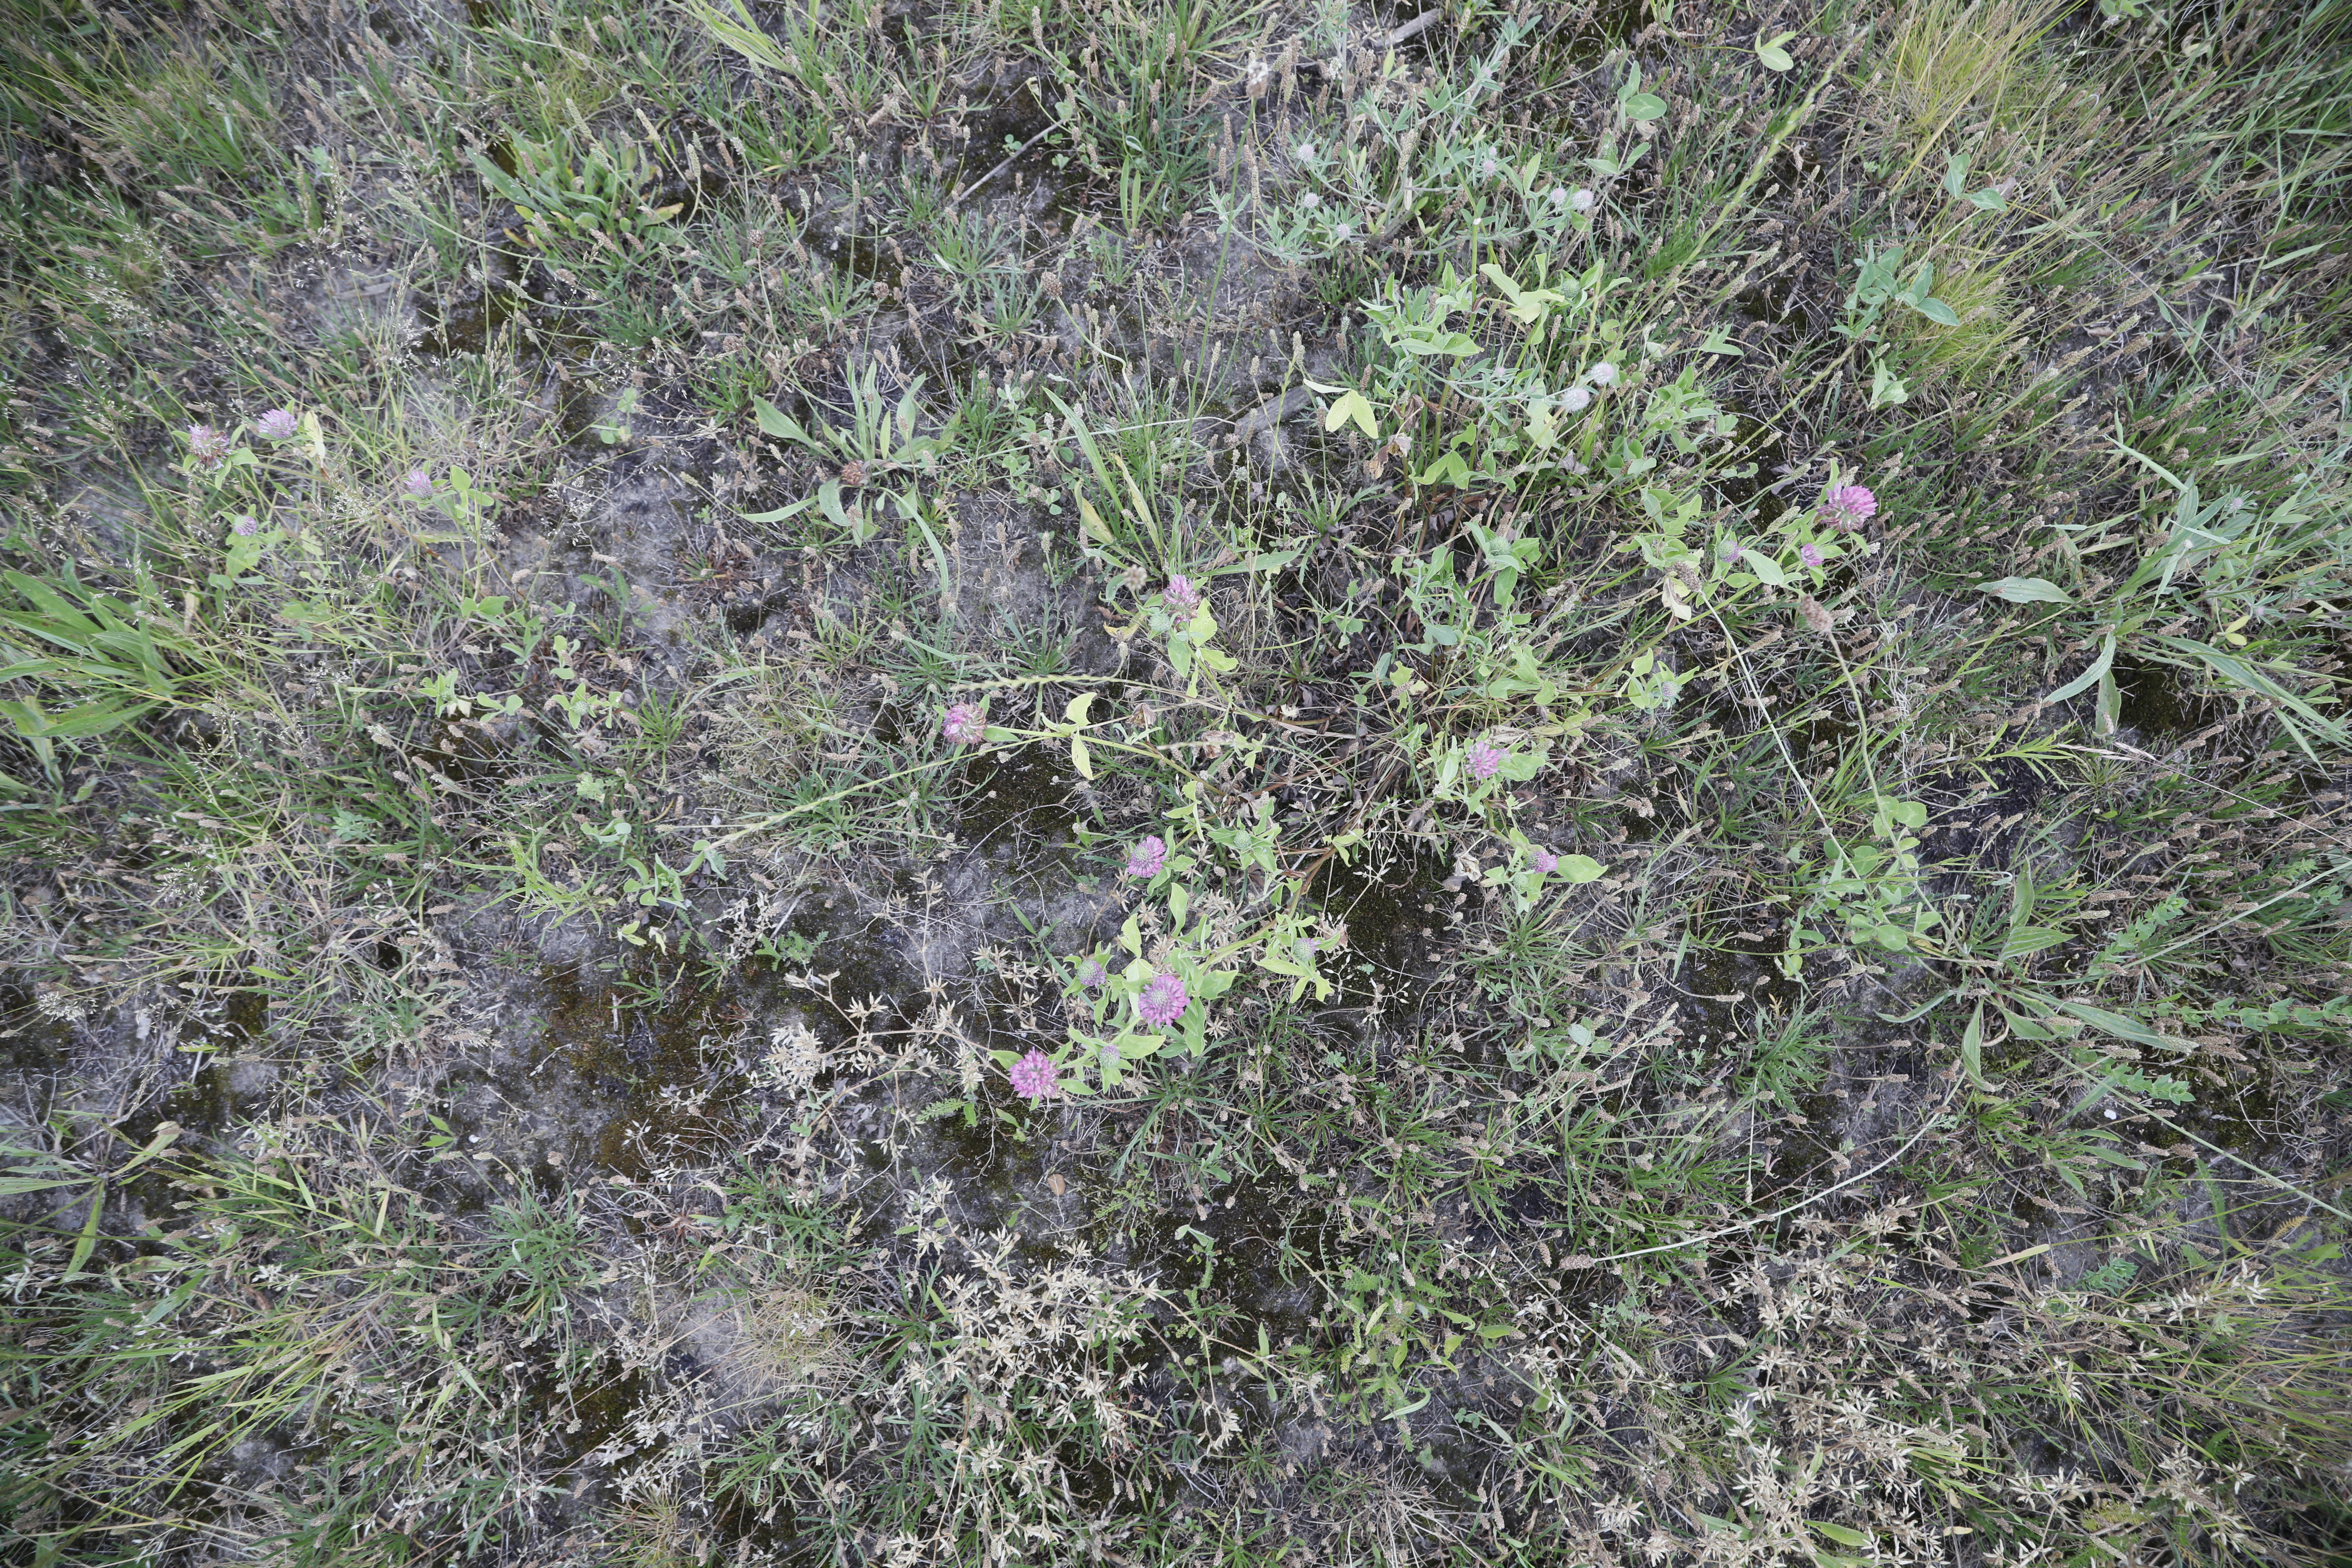
Plant species: Trifolium pratense